Adelaide of Italy

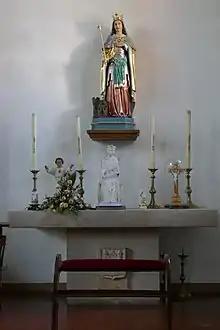
Chapel of St. Adelaide, Église Saint-Étienne de Seltz

Adelaide had long entertained close relations with Cluny, then the center of the movement for ecclesiastical reform, and in particular with its abbots Majolus and Odilo. She retired to a nunnery she had founded in c. 991 at Selz in Alsace.